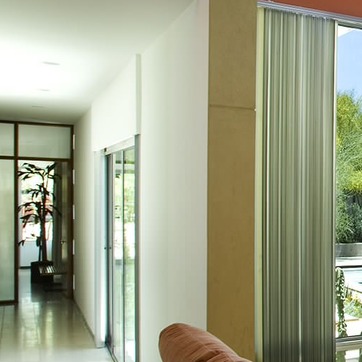
Material: painted